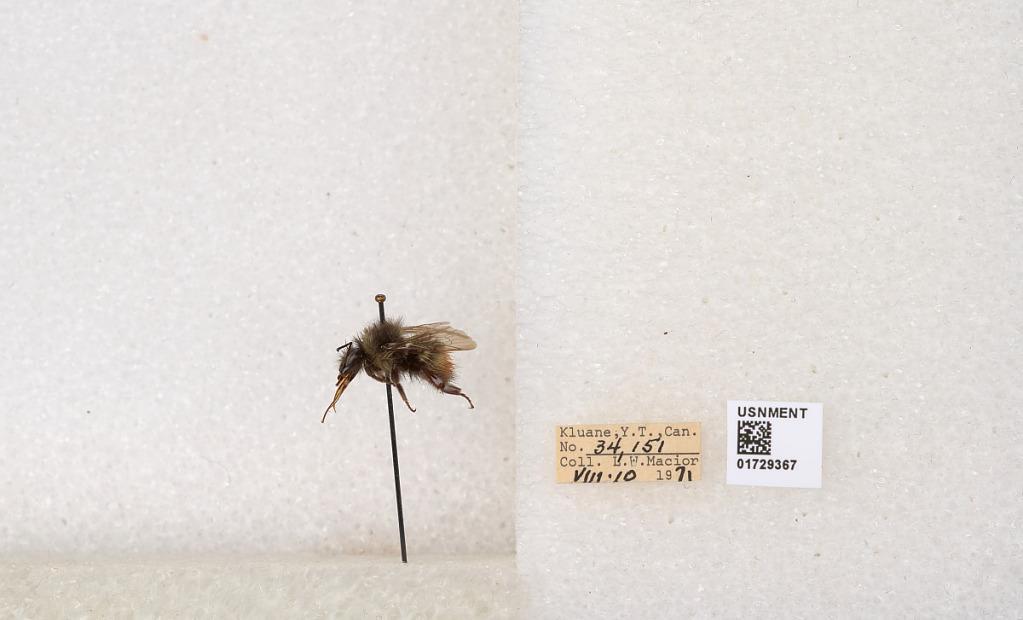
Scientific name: Bombus flavifrons Cresson
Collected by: L. Macior
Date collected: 1971-8-10
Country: Canada
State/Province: Yukon Territory
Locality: Kluane National Park and Reserve
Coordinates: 60.7493, -139.504